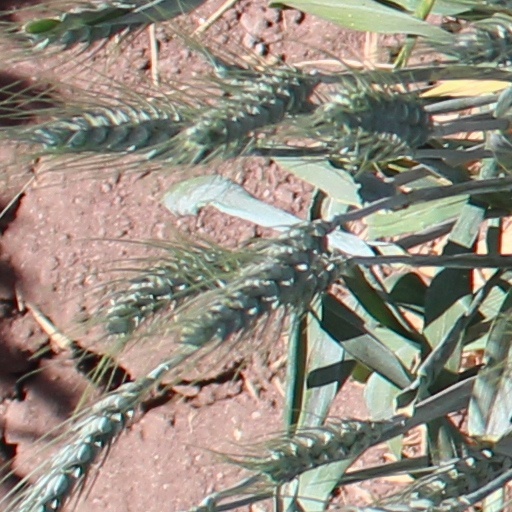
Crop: wheat